Federation of Stoke-on-Trent

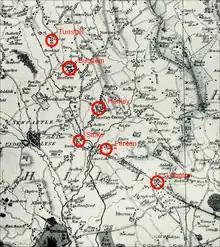
1775 century map of North Staffordshire highlighting the six towns of the Potteries.

By the early part of the 19th century the six towns that eventually became Stoke-on-Trent—Burslem, Tunstall, Stoke-upon-Trent, Hanley, Fenton and Longton—were all established settlements. Despite occupying only a small geographic area and all based around the pottery industry, there was little political or social co-operation between them.